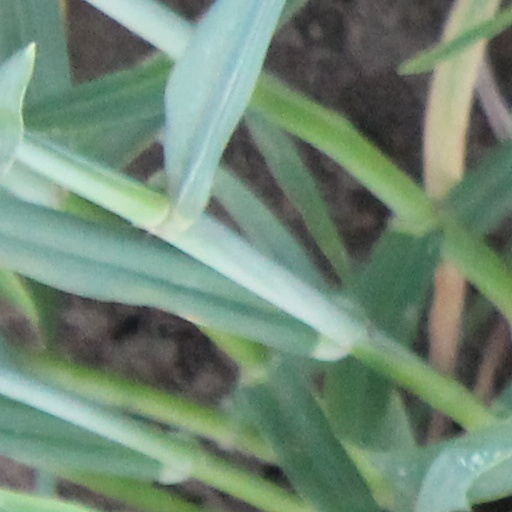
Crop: wheat